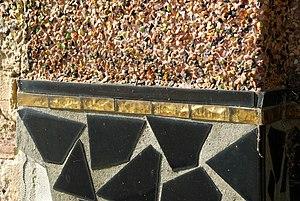
Belgique - Art déco - Mosaïverre
Le mosaïverre est un matériau de recouvrement de façades composé de fragments de marbrite assemblés en appareil irrégulier.